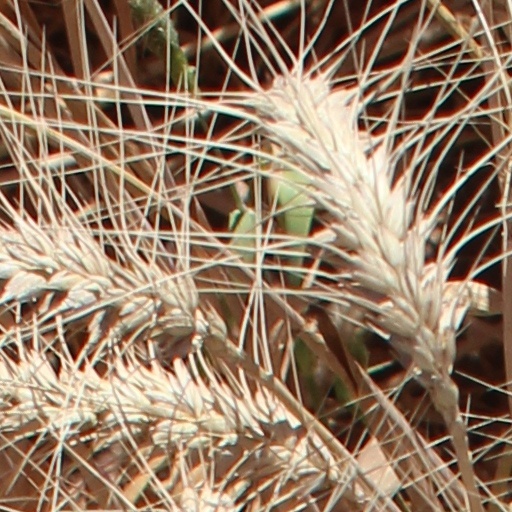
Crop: wheat